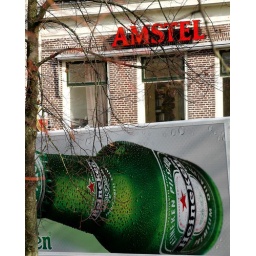
een uurtje van mijn werk afgesnoept en door Leeuwarden heen gelopen. De plaatjes vlogen vanzelf de camera in